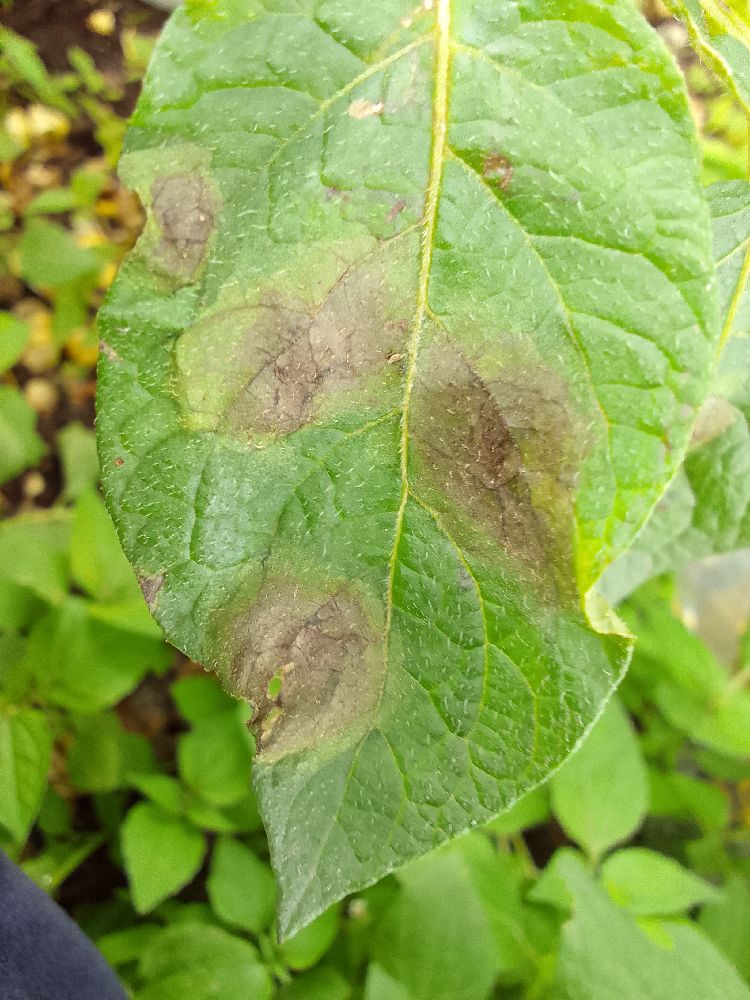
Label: Late blight